Khenchela

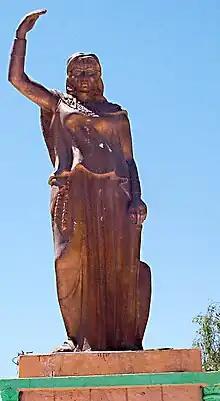
Statue of Queen Kahina in Baghai, Khenchela province

Queen Kahina led a decades long war against the Islamic conquest in the 7th century and built a castle here.